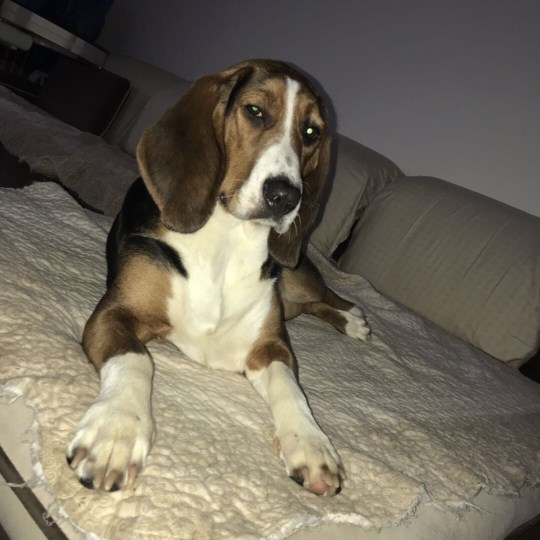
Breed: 276-n000113-beagle